Kungstornen

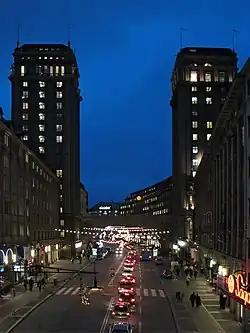

Kungstornen ("King's Towers") are twin tower skyscrapers, individually named Norra Kungstornet ("Northern King's Tower") and Södra Kungstornet ("Southern King's Tower"), in Norrmalm, Stockholm. The 16-storey Norra Kungstornet is and was built between 1919 and 1924; and the taller 17-storey, Södra Kungstornet was built between 1924 and 1925. Together, they are considered the first modern skyscrapers in Europe.